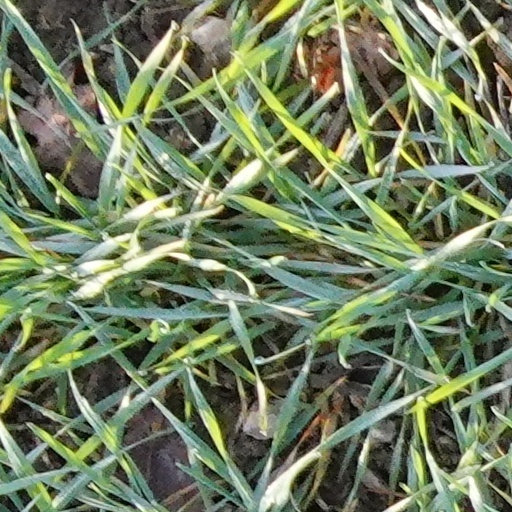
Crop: wheat